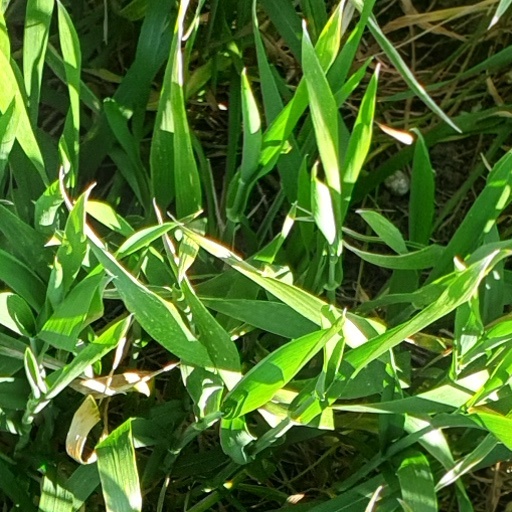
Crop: wheat